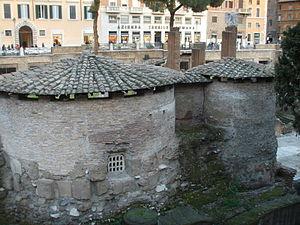
Le Largo di Torre Argentina ou plus couramment Largo Argentina est une vaste place rectangulaire, située à Rome sur le corso Vittorio Emanuele, dans le quartier historique du Champ de Mars. La place est presque entièrement occupée par un complexe archéologique comprenant quatre temples romains dont la fondation remonte à l'époque républicaine.